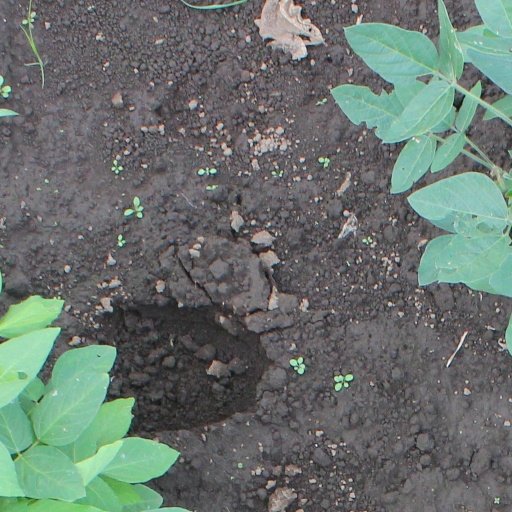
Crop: soybean